The Lady from Trevélez (play)

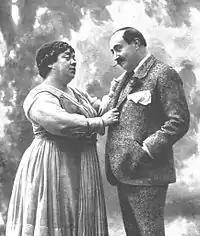
A performance of the play in 1916.

The Lady from Trevélez (Spanish:La señorita de Trevélez) is a play by the Spanish writer Carlos Arniches which was first performed in 1916.